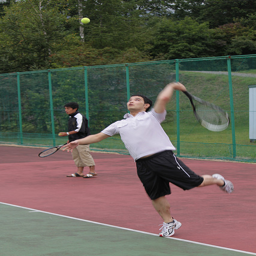
A man swinging his tennis raquet at a tennis court.
He makes a powerful swing with his tennis racket.
Young athlete preparing to return volley during tennis match.
A young man standing on a tennis court holding a racquet.
a young man swings his tennis racket at a high ball